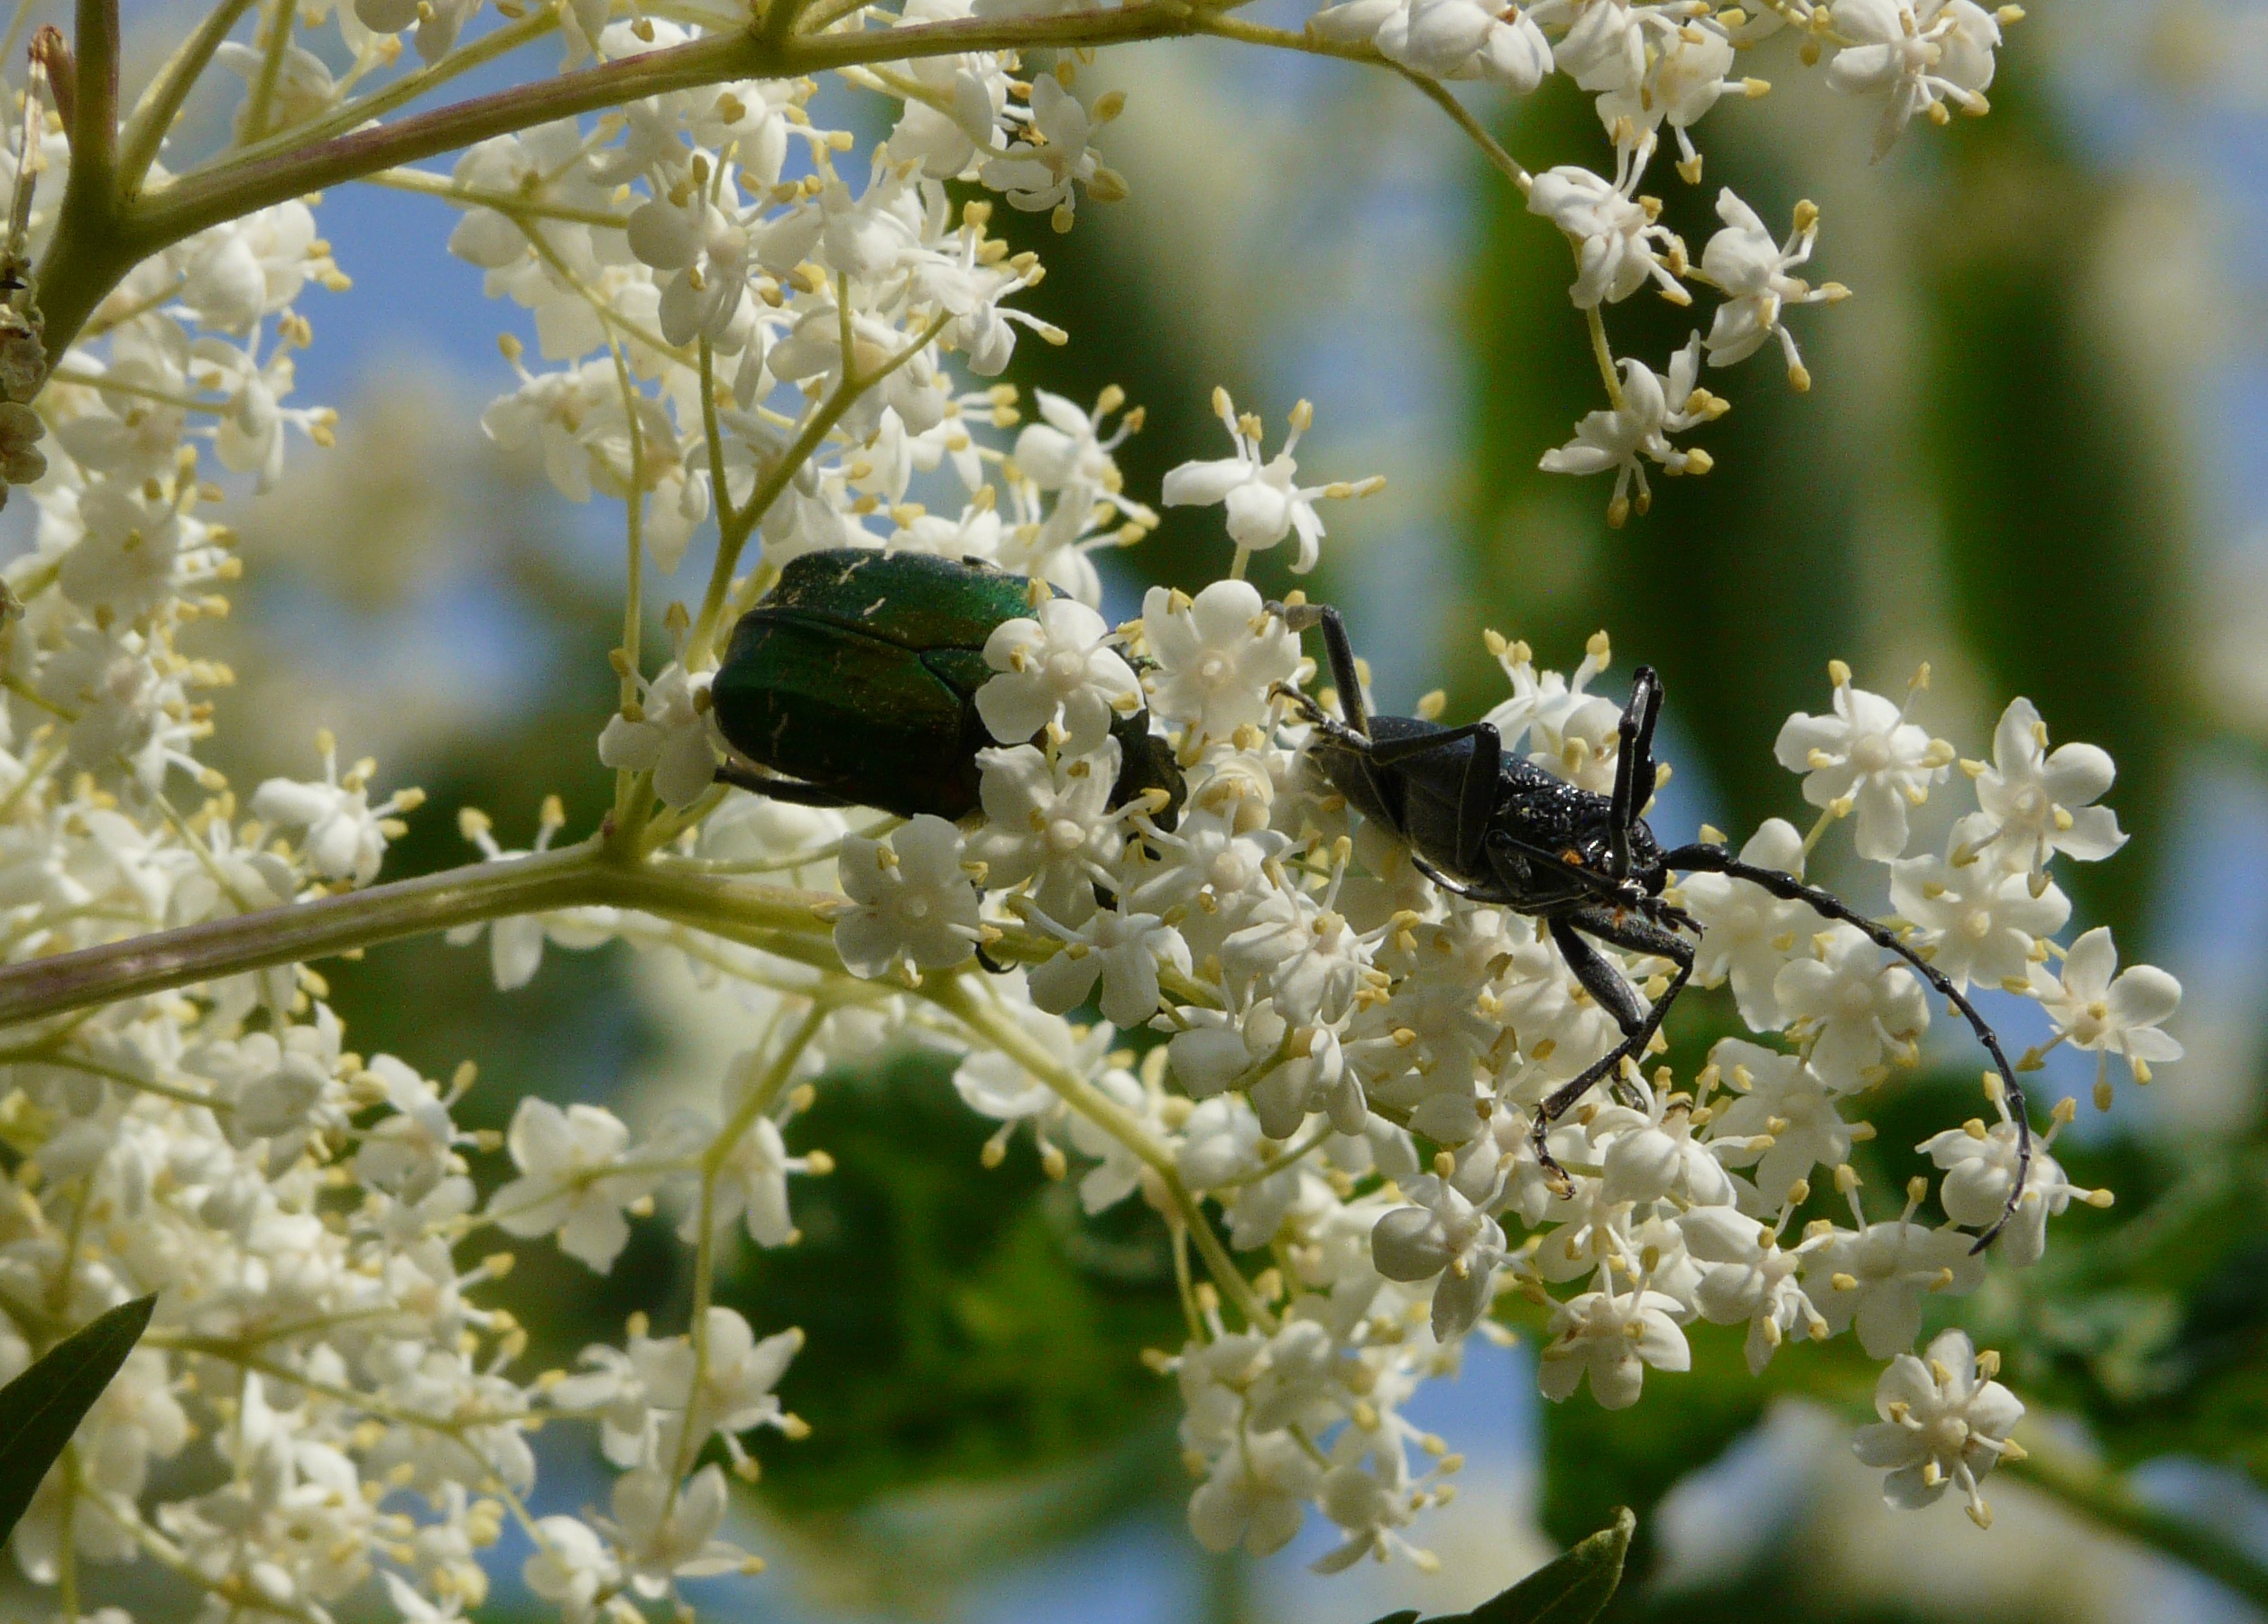
tree, nature, branch, blossom, plant, white, fruit, flower, food, spring, produce, insect, botany, flora, fauna, plants, invertebrate, wildflower, close up, shrub, bee, beetle, macro photography, brou ek, beetles, flowering plant, honey bee, black beetle, dung beetles, longhorn beetles, cerambyx cerdo, the guldbagge award fabulous, the beetles, black without, membrane winged insect